Wye, Kent

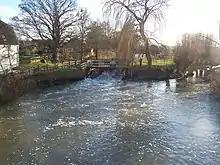
The Great Stour, 2009

Wye became an important communications centre because of a ford across the River Great Stour connecting with ancient trackways across the North Downs. Romans constructed a road between Canterbury and Hastings using the gap through the North Downs and there have been suggestions the straight Olantigh Road may have been built by them as a separate route from Wye to Canterbury on the east of the River Stour. Remains of an ironworks at the west bank of the river, from that period, have been found. By medieval times, Wye had a market and hosted the local hundred court.